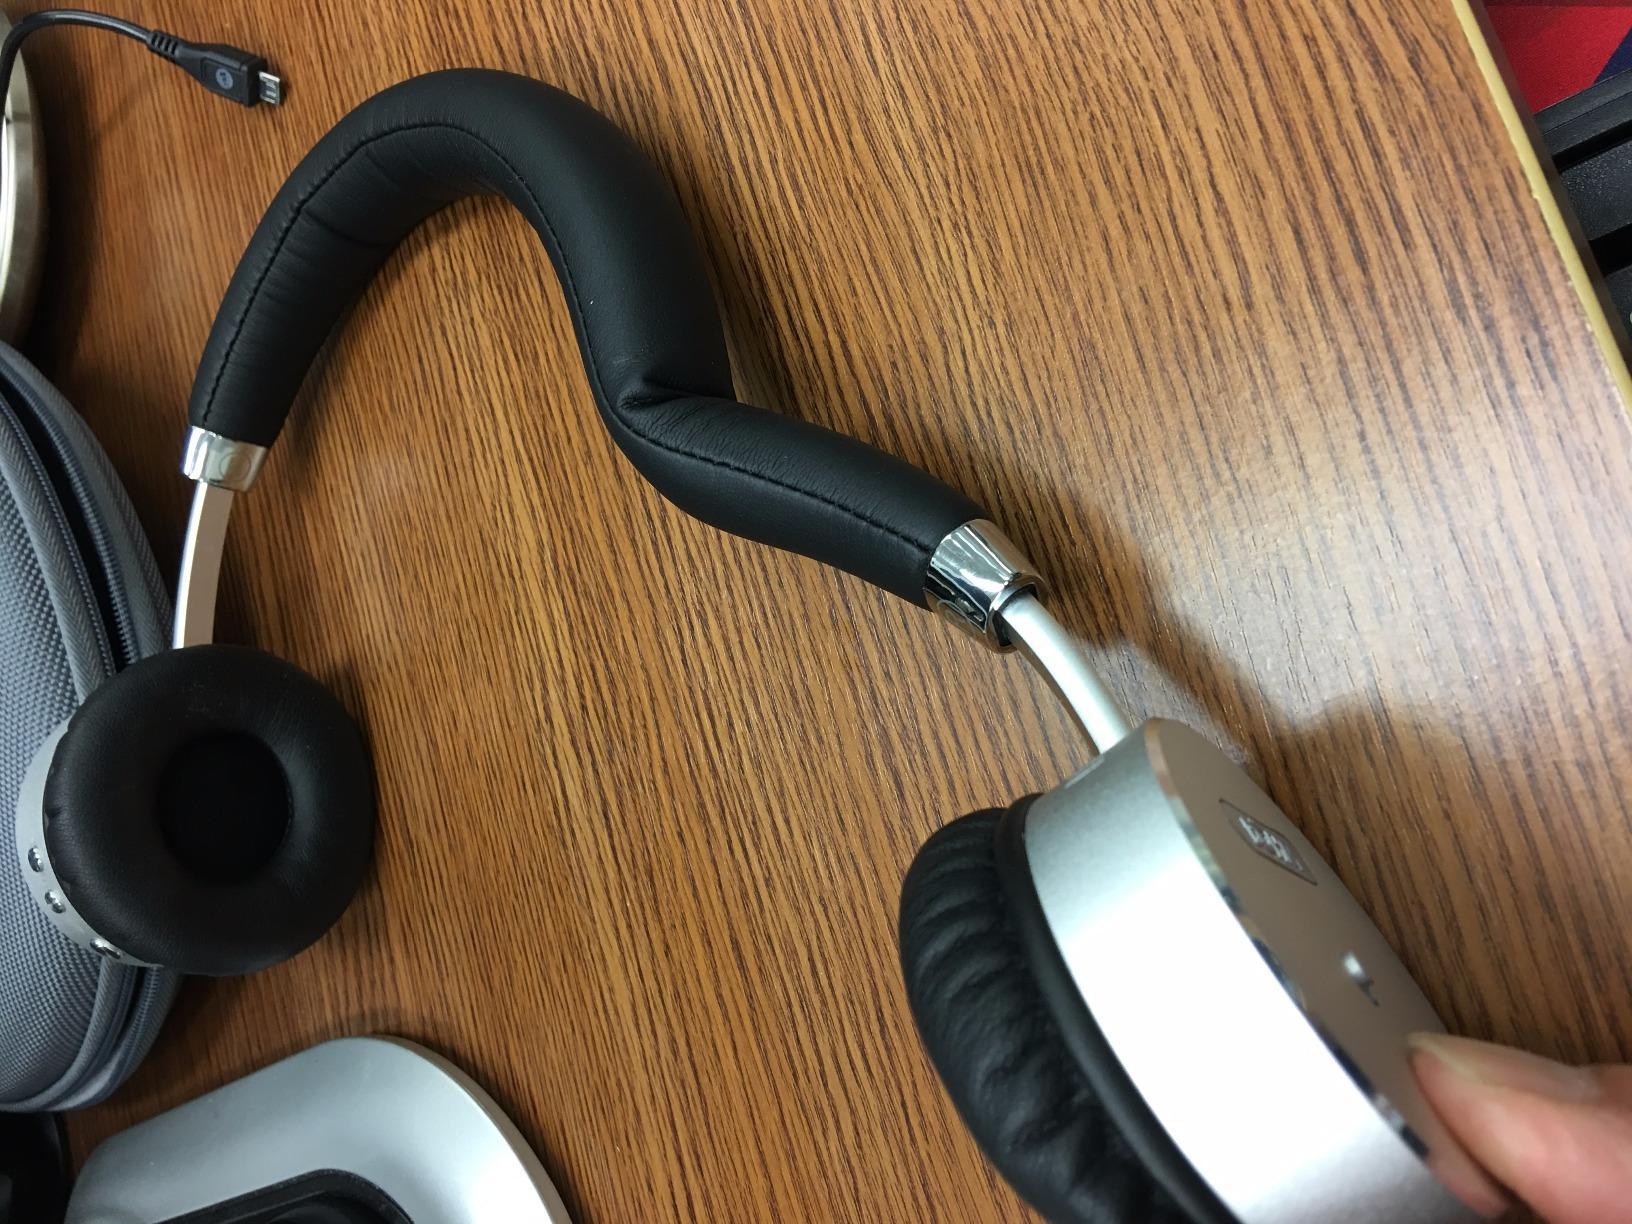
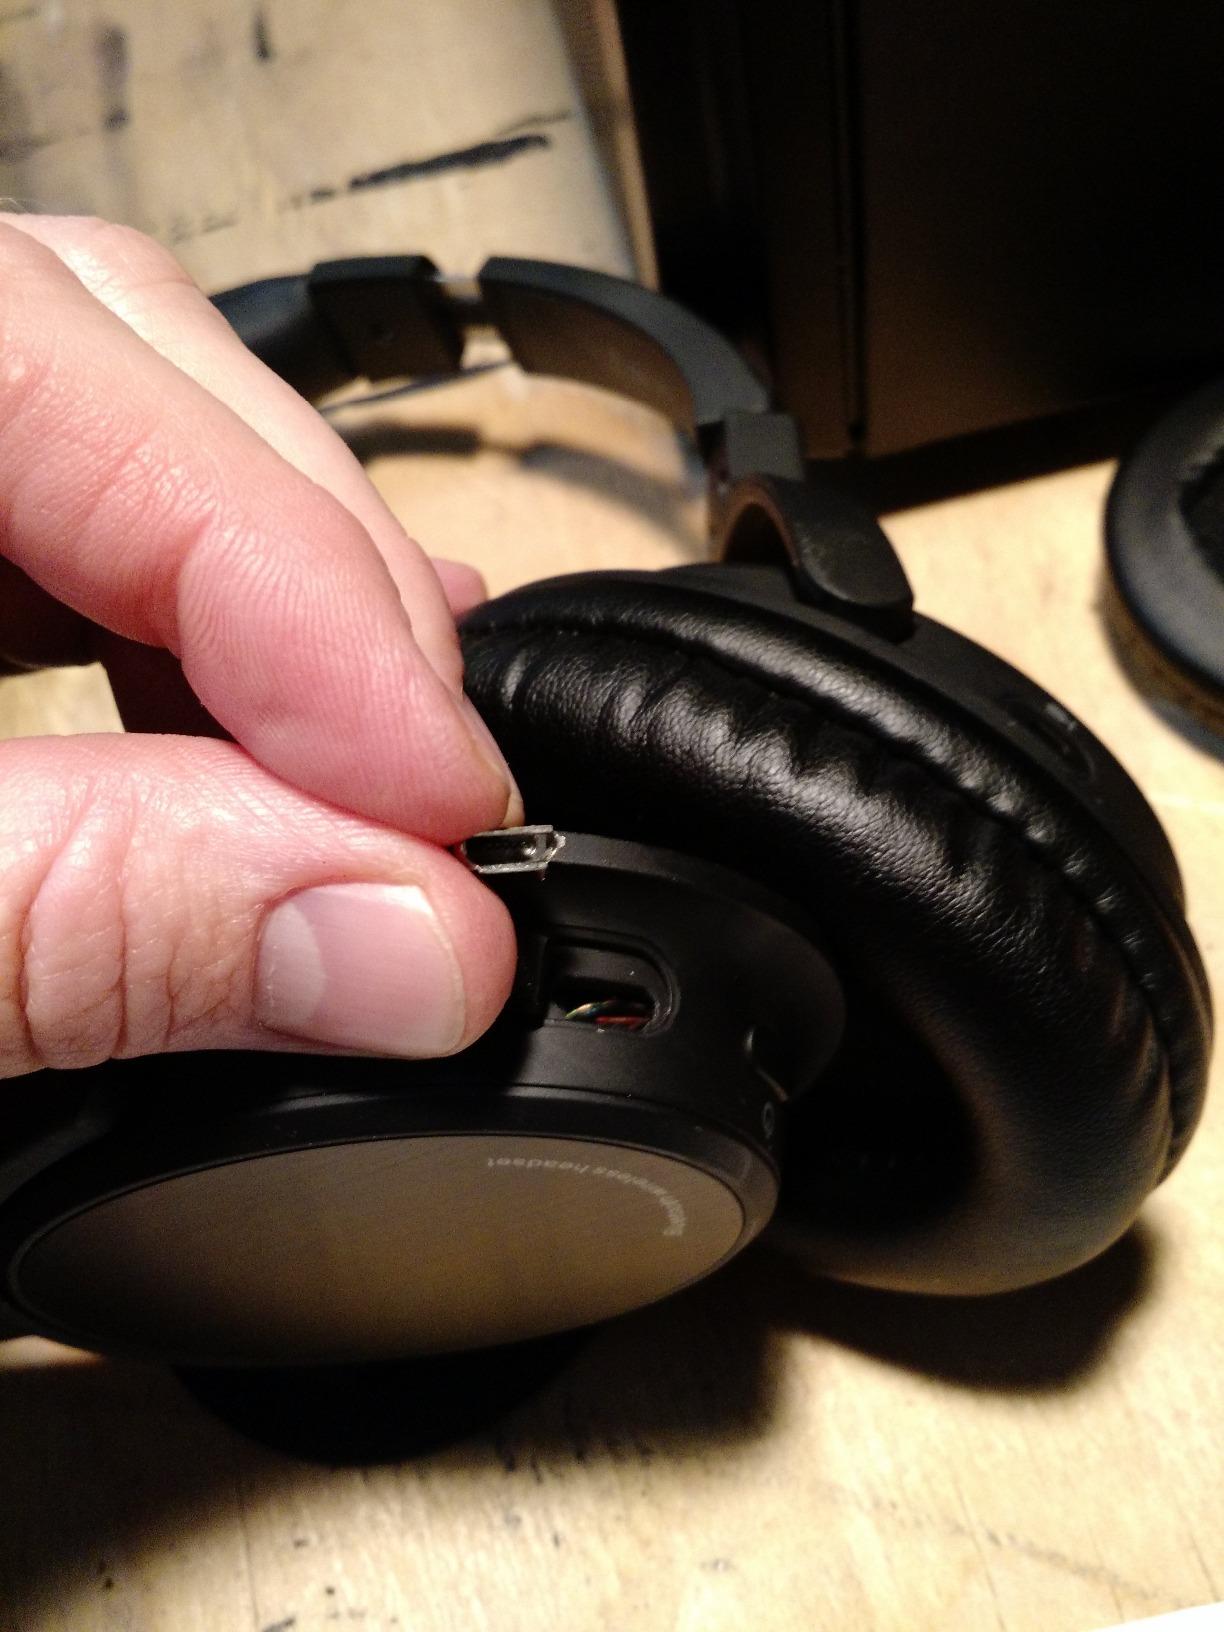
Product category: headphones
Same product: no